Doug Pederson

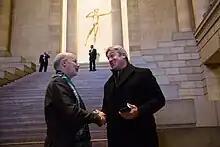
Pederson meeting Pennsylvania Governor Tom Wolf at the Super Bowl LII Victory Parade in 2018

On January 18, 2016, Pederson was hired as head coach of the Eagles replacing Chip Kelly. Despite having Sam Bradford on the roster as the starting quarterback, the Eagles drafted Carson Wentz with the second overall pick in 2016. Right before the 2016 season began, Bradford was traded to the Minnesota Vikings and Wentz was named the starting quarterback as a rookie. Pederson and Wentz won their first three NFL games together, but finished the season 7–9, missing the playoffs.